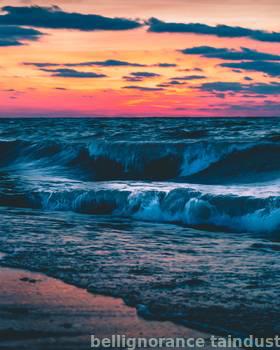
Label: Watermark